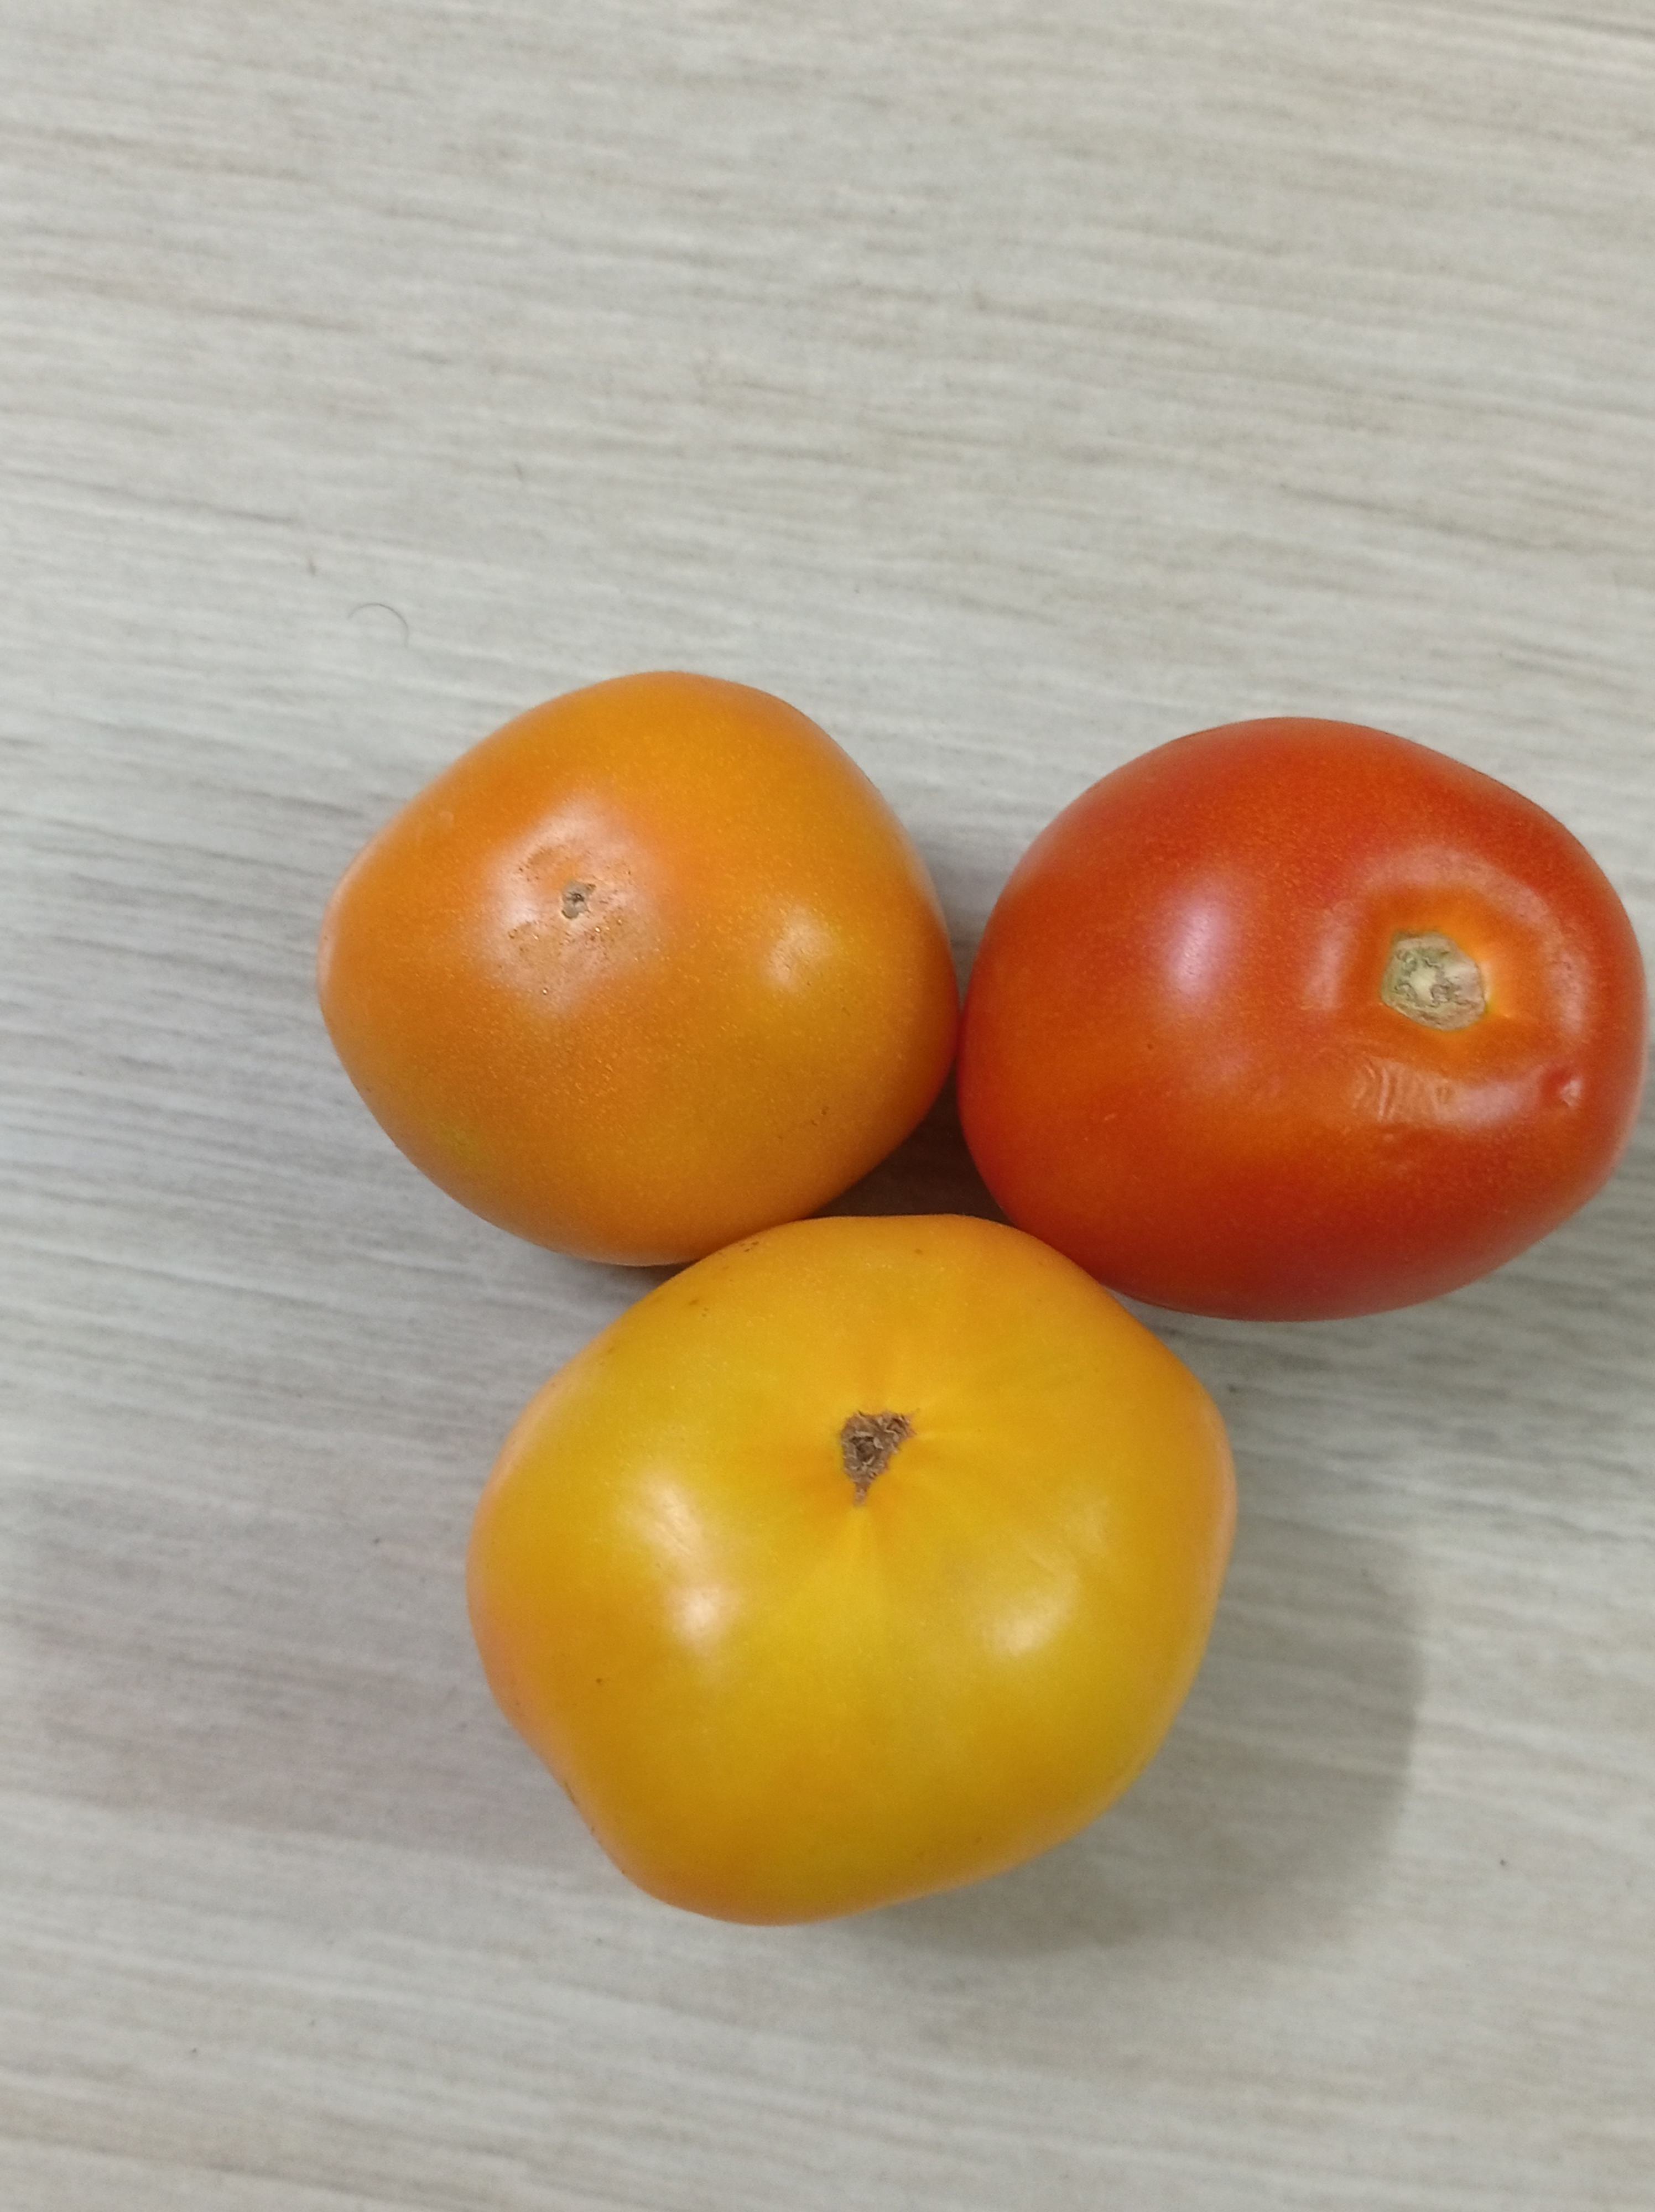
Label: Fresh